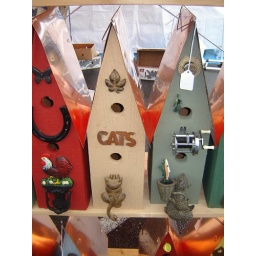
These are some bird houses at the Des Moines Farmer's Market in Des Moines, Washington